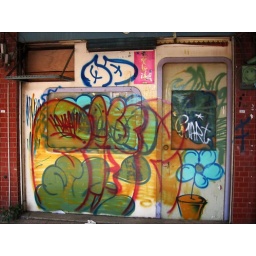
flower in a pot